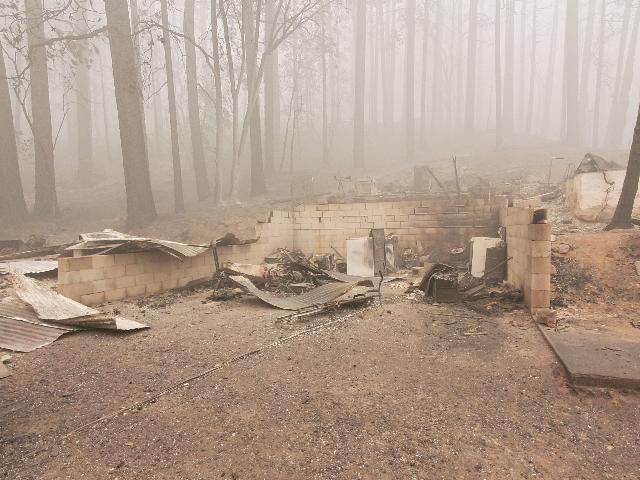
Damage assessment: destroyed